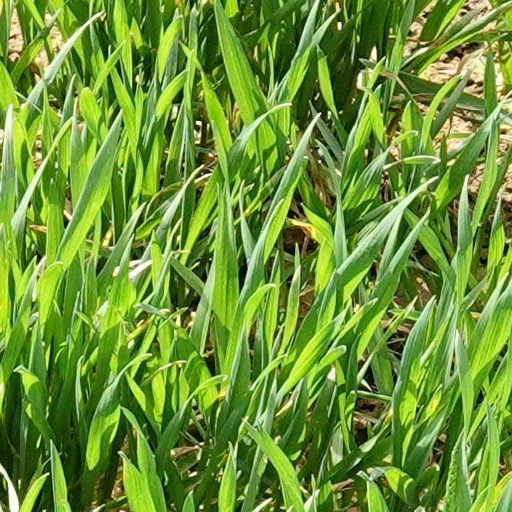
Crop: wheat